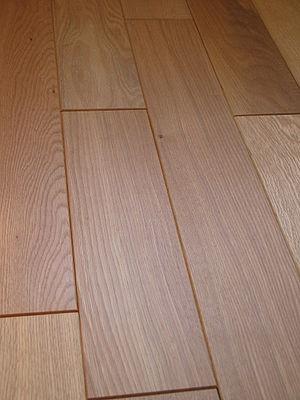
Parquet en chêne massif chanfreiné Italiano: Parquet in listoni di rovere smussato
Le parquet est un revêtement de sol composé d'un assemblage de lames de bois. C'est un système de plancher en bois composé d'une couche supérieure en bois massif d'au moins 2,5 mm d'épaisseur et comportant, ou non, une ou plusieurs couches supplémentaires.